Catholic Marian church buildings

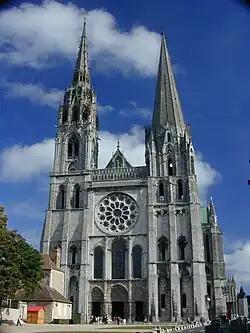
Chartres Cathedral

The progress of Marian church architectures manifests both the progress of architecture and the spread of Marian devotions.